Heartland (Canadian TV series)

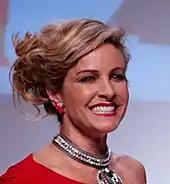
Jessica Steen

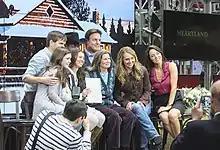
"Heartland" cast in 2015

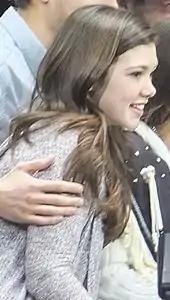
Alisha Newton

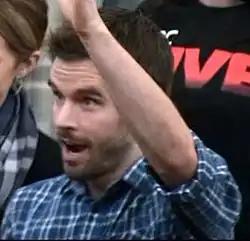
Wardle

Much of the series is filmed on location in and around High River, Alberta, with additional filming in studio and on location in nearby Calgary. A June 2013 flood in High River swamped the standing set for Maggie's Diner. The main "Heartland" sets escaped damage, and seventh season scripts were rewritten to move shooting locations for the fictional town of Hudson to Inglewood, a historic neighborhood in downtown Calgary. A month after the flood, the show's Calgary studios offered behind-the-scenes tours to paying fans for a one-day "Heartlanders for High River" fundraiser, providing $80,000 to help the town recover.